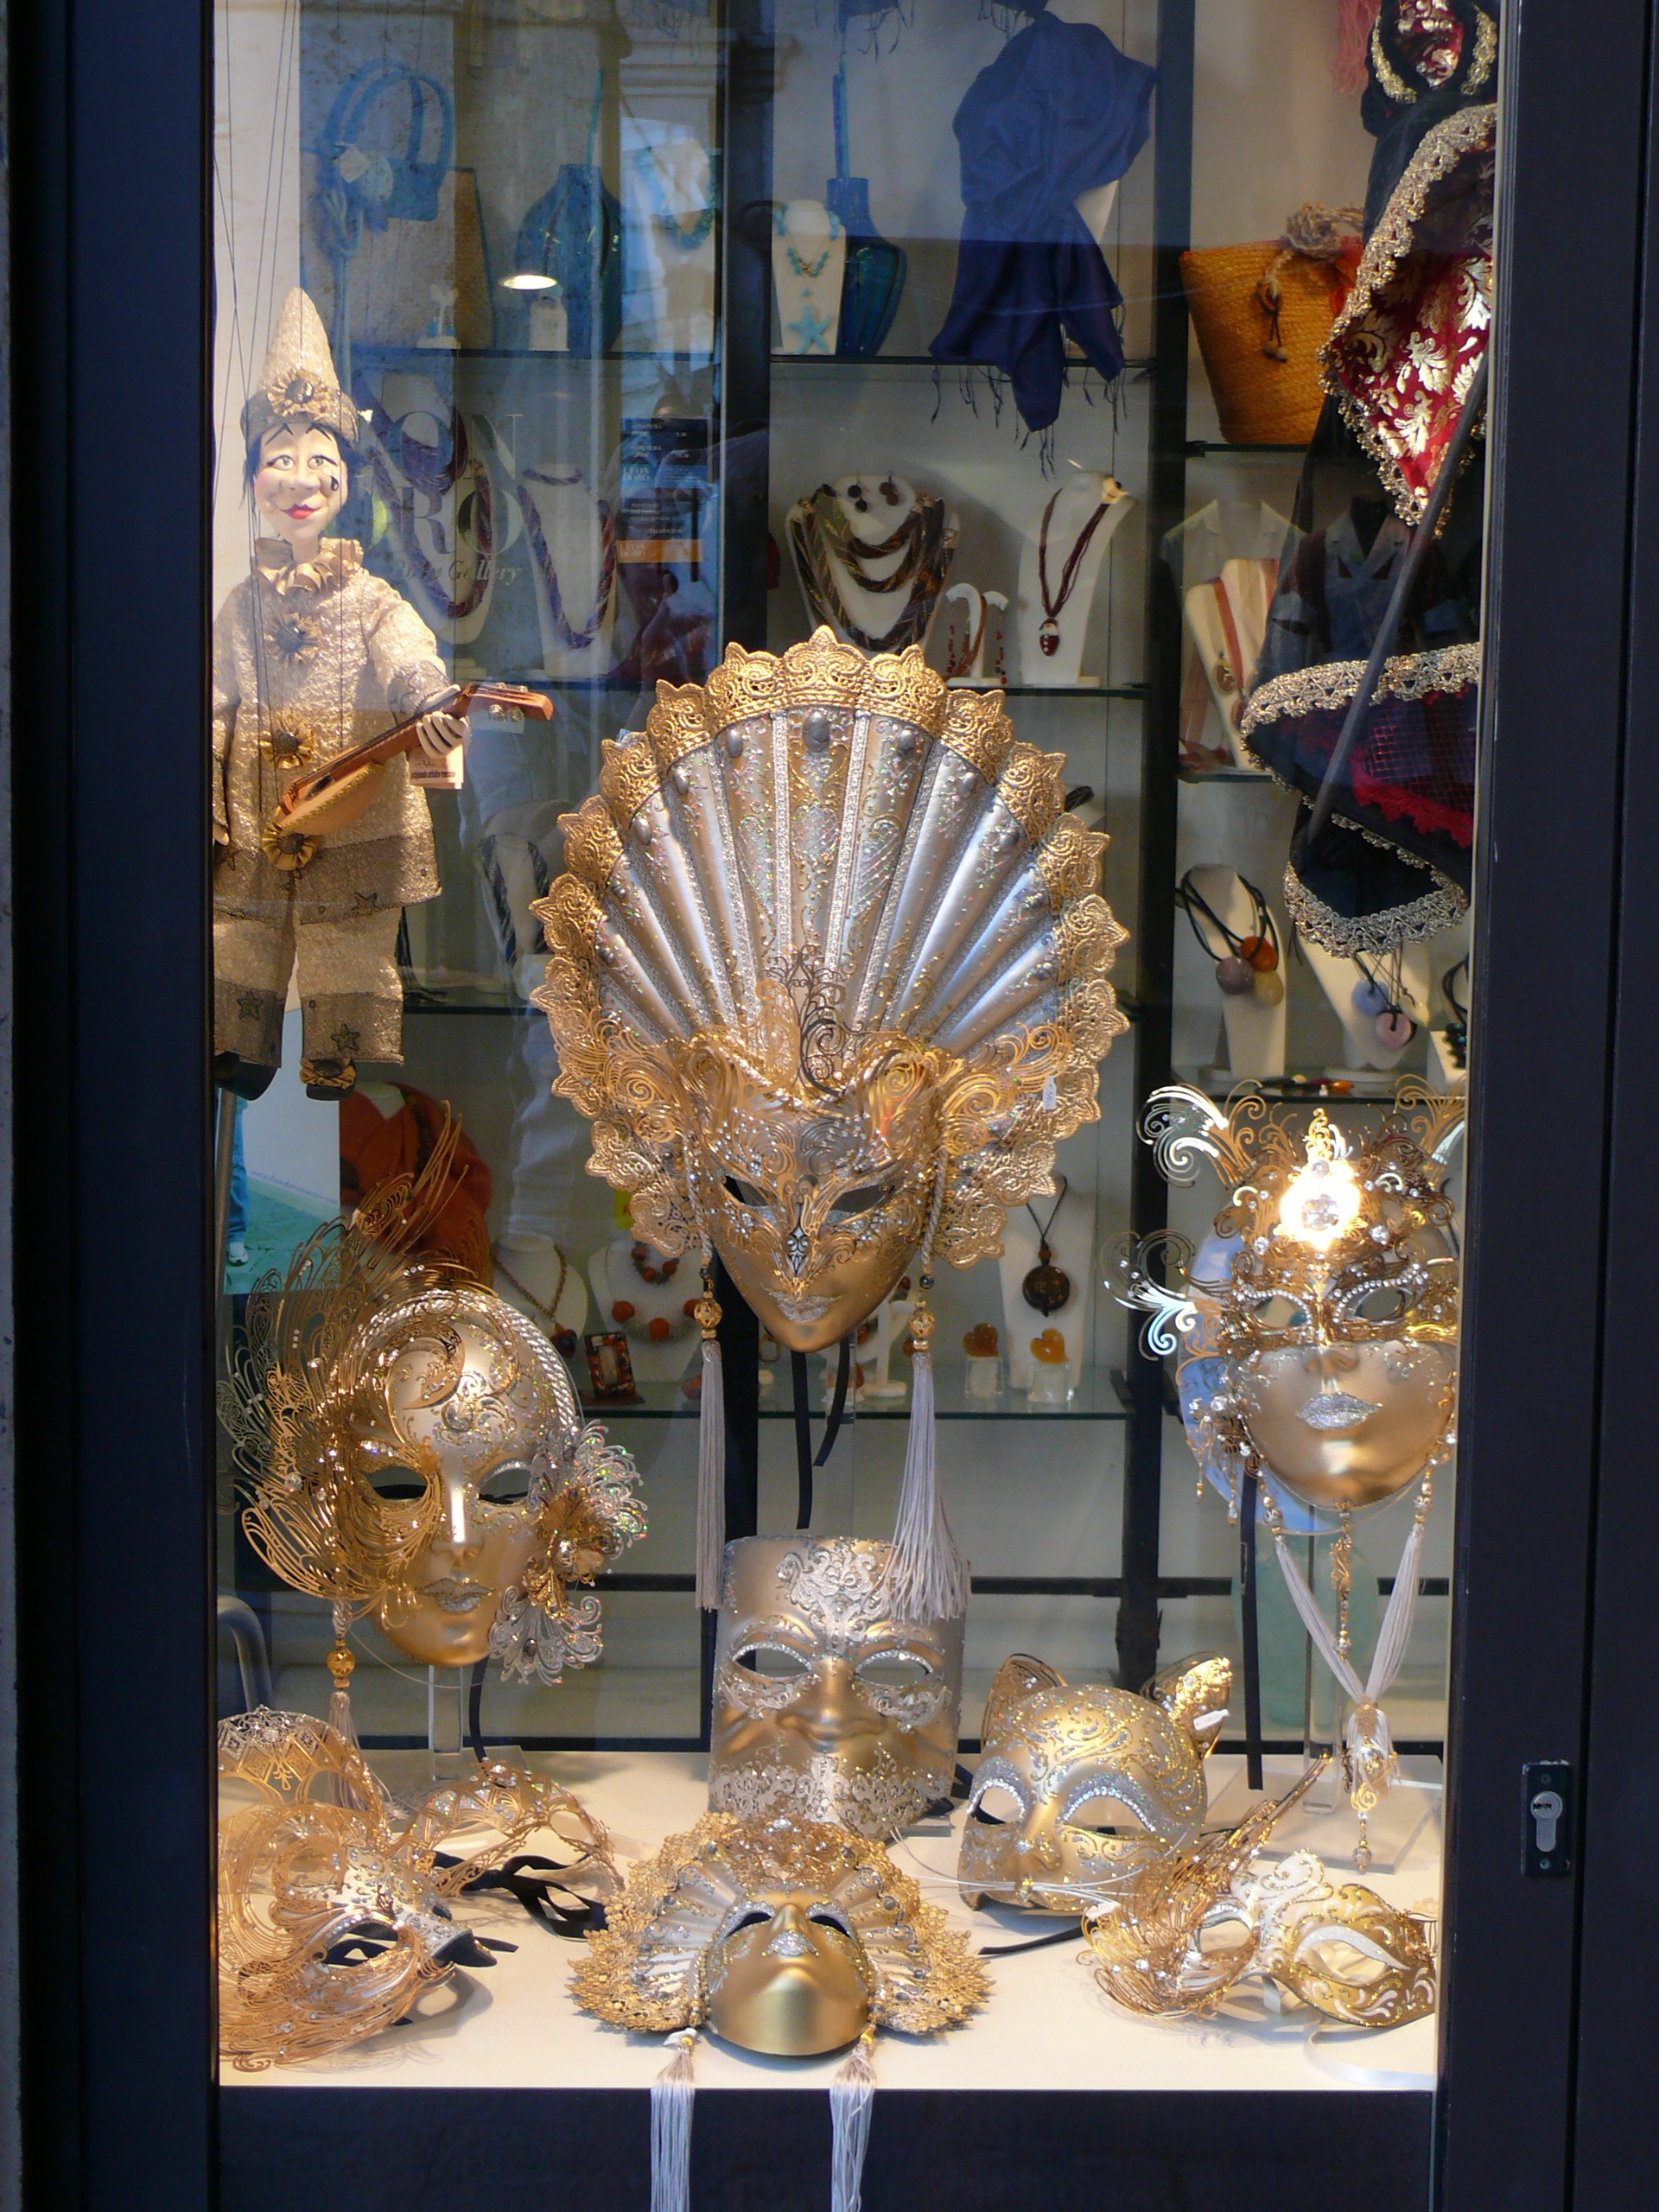
window, glass, carnival, color, italy, venice, lighting, art, gold, disguise, masks, tourist attraction, showcase, retail, dore, display window